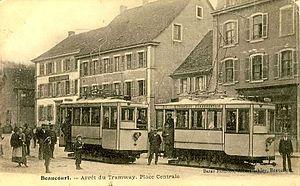
Les deux motrices du tramway Beaucourtois se croisent à l'arrêt de la place centrale.
Le Tramway beaucourtois ou Tramway de Beaucourt est une ancienne ligne de tramway électrique située à Beaucourt dans le Territoire de Belfort, qui fut en service entre 1904 et 1940 afin d'assurer le transport de passagers et de marchandises entre la ville et la gare de Beaucourt - Dasle, dans le département du Doubs.
Beaucourt est une commune française située dans le département du Territoire de Belfort en région Bourgogne-Franche-Comté.